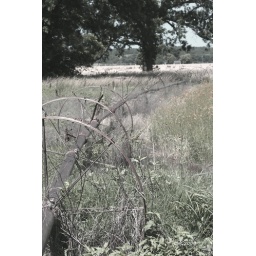
Funny this was sitting in a field that was standing in water from recent rains.